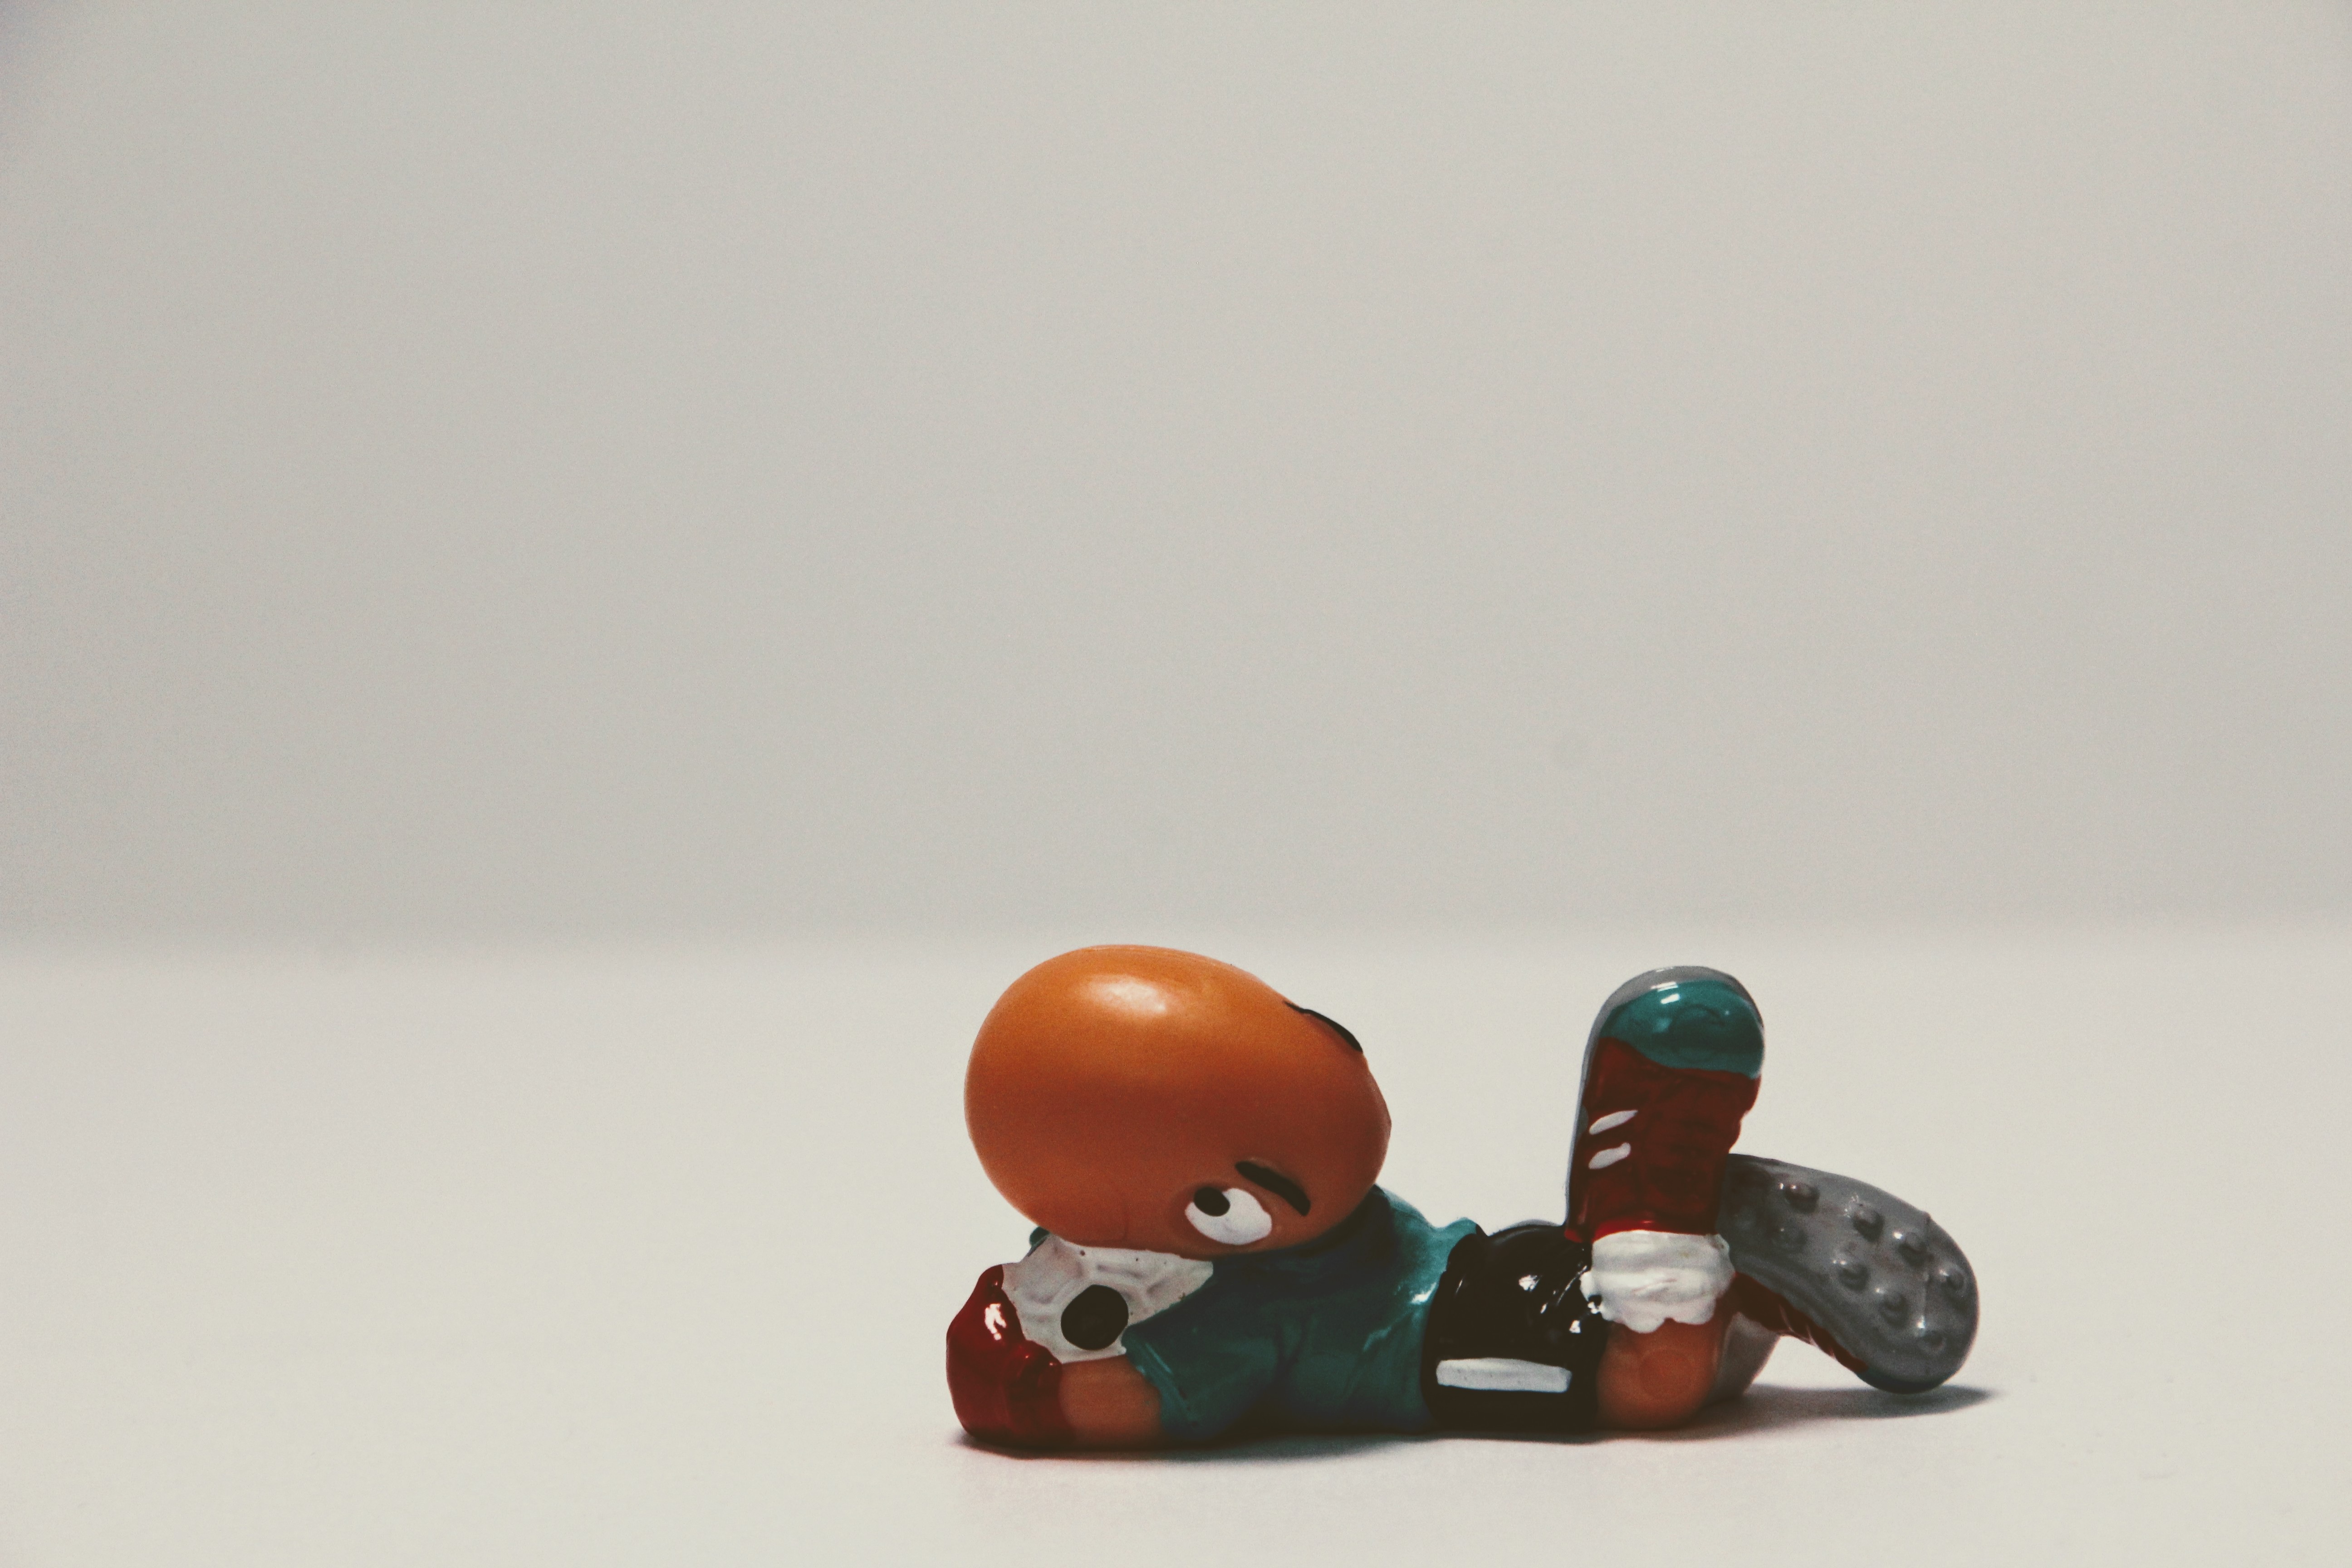
hand, football, bead, toy, art, figure, figurine, toys, filter, referee, football player, modena, berraschungseifigur